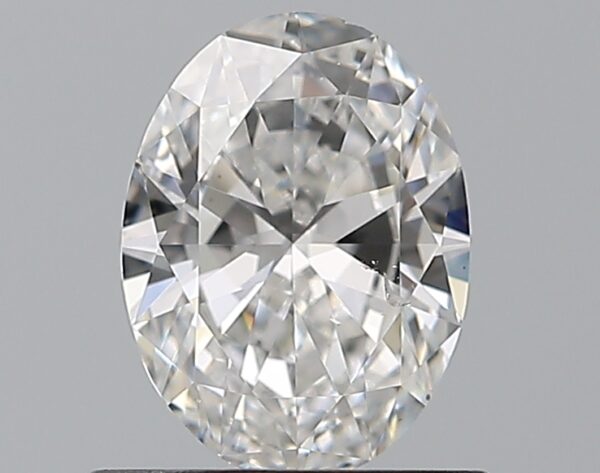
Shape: oval
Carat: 0.7
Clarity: SI1
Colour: E
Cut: VG
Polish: VG
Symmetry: VG
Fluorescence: ST
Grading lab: GIA
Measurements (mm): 6.92 x 5.13 x 3